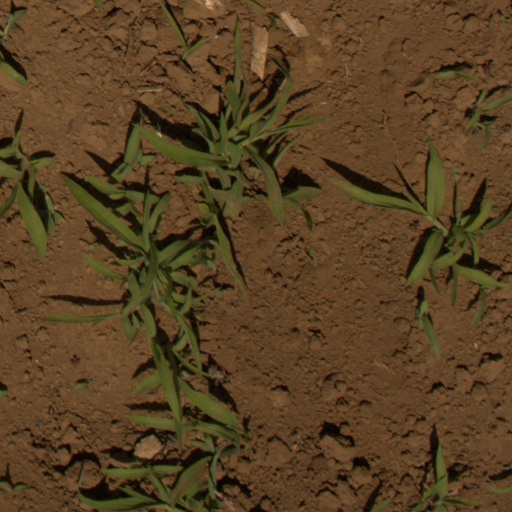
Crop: Jerusalem artichoke